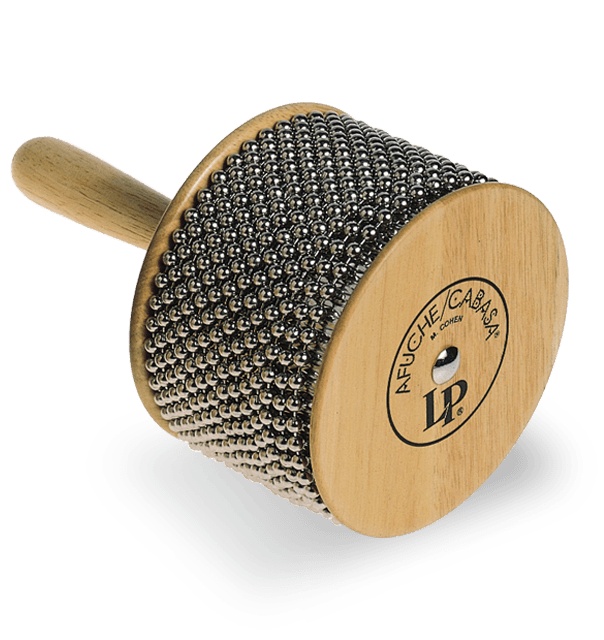
LP® 234C Afuche/Cabasa Deluxe Wood
Brand: LP Percussion
LP® AFUCHE/CABASA DELUXE-LP234C Developed and introduced by LP over 40 years ago, the Afuche®/Cabasa has become one of the most essential percussion instruments in history. Loops of steel bead are wrapped around a textured cylinder to produce a variety of scraping rhythmic patterns. Available in multiple sizes, the larger versions produce greater volume. FEATURES 5-1/4" diameter Afuche/Casaba with wooden frame and handle Beads can be rotated around the textured steel or the instrument can be spun or shaken for varying sounds Patented
Category: Arts & Entertainment > Hobbies & Creative Arts > Musical Instruments > Percussion > Hand Percussion > Musical Scrapers & Ratchets